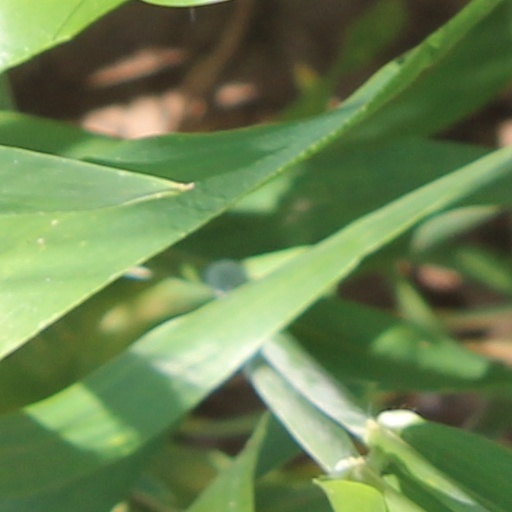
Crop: wheat